Frederick Miles

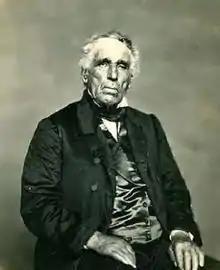

Frederick Miles (December 19, 1815 – November 20, 1896) was a Republican member of the United States House of Representatives from Connecticut's 4th congressional district from 1879 to 1883 and from 1889 to 1891. He had previously served in the Connecticut Senate from 1877 to 1879.